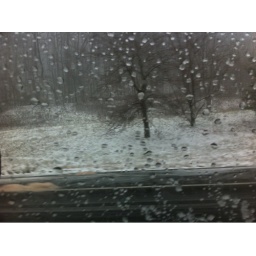
is mocked by piles of unused highway salt. Just passed a salt truck that crashed into someone. #thisstormisnojoke